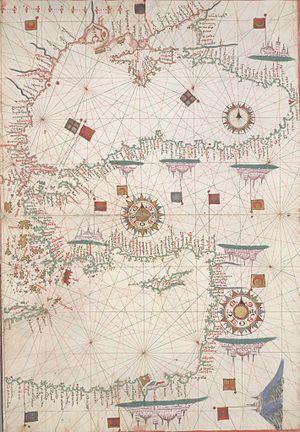
Joan Martines, mort en 1591 à Naples, est un cartographe et cosmographe italien, ou peut-être d'origine catalane, majorquine, portugaise ou juive.